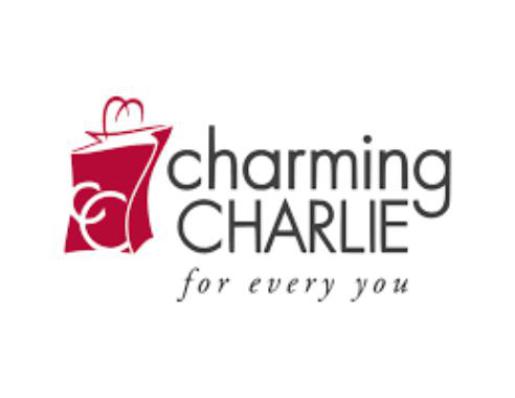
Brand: charming charlie
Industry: Clothes